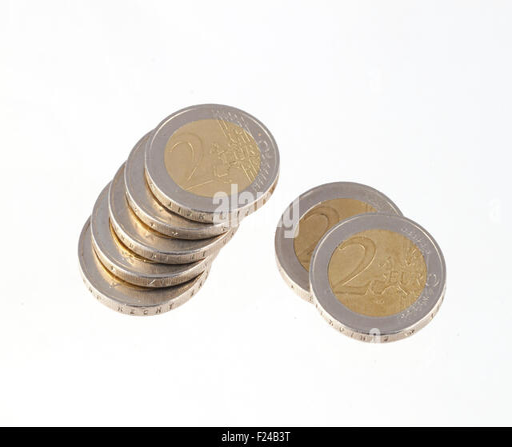
close up photo of coins on a plain white background